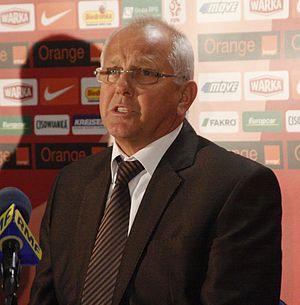
Sándor Egervári, né le 15 juillet 1950 à Pomáz, est un footballeur hongrois. Il évolue au poste de défenseur du début des années 1970 au début des années 1980 puis se reconvertit en entraîneur du début des années 1990 au milieu des années 2010.